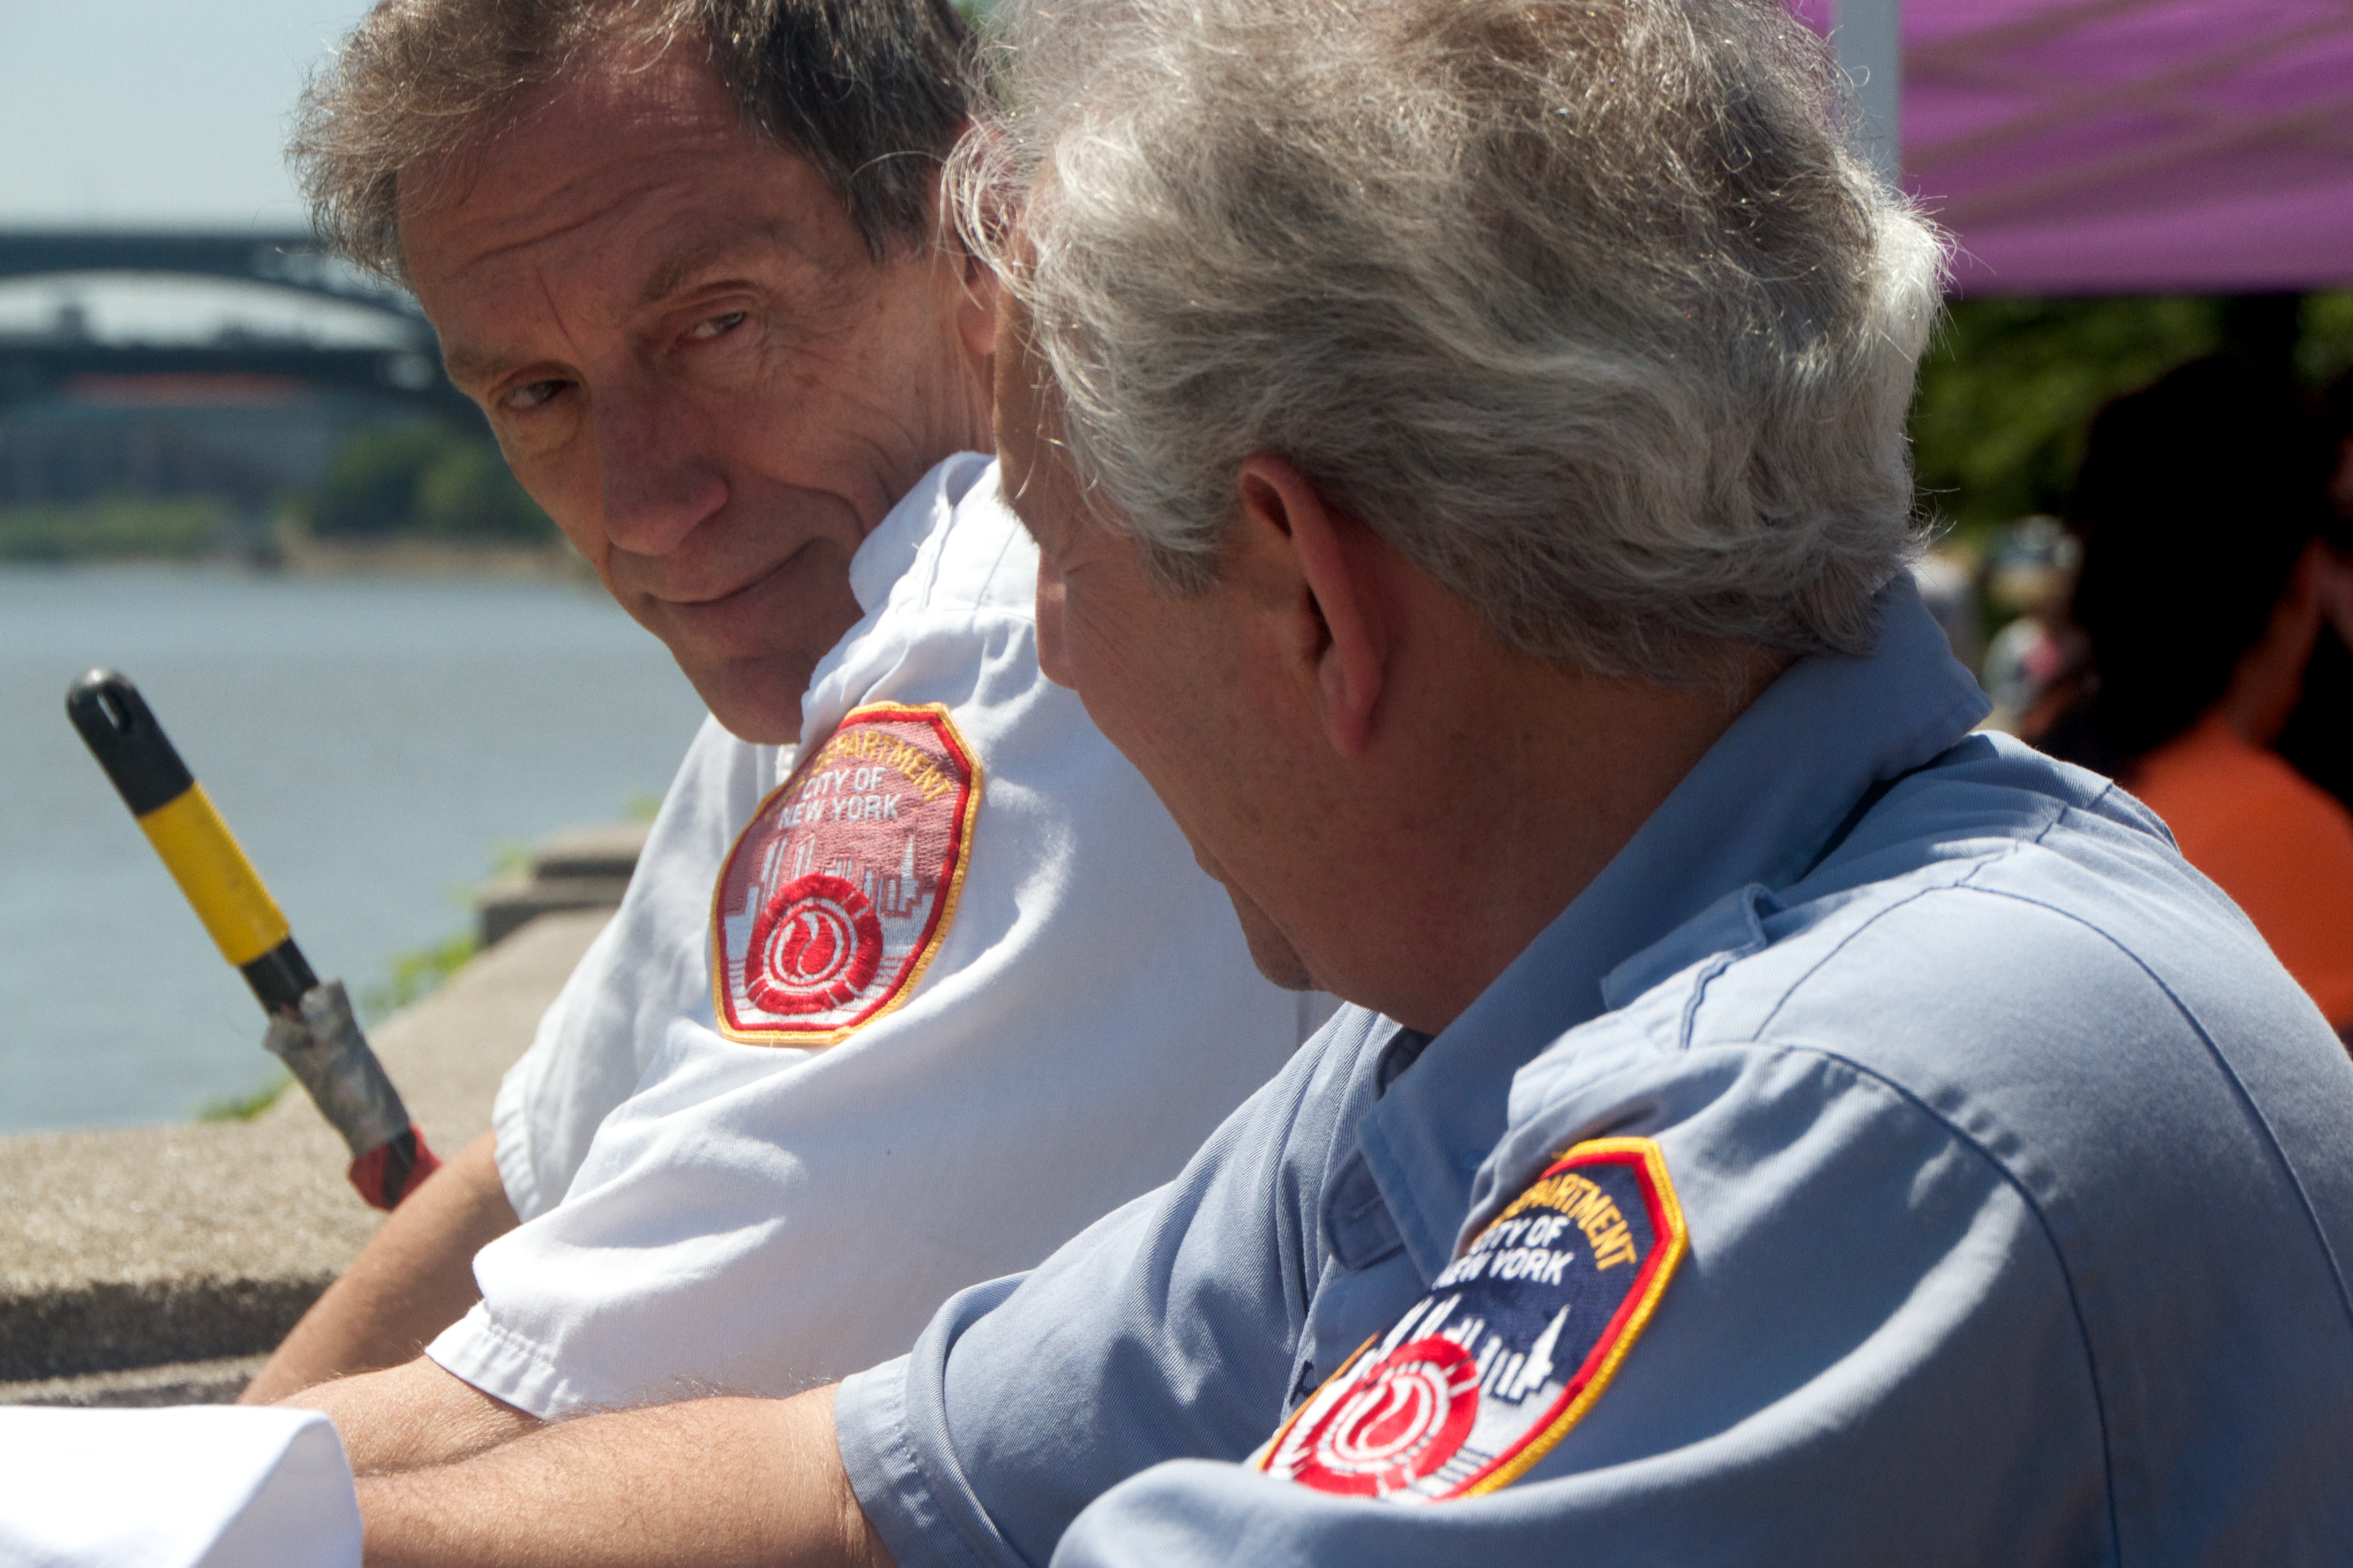
rownewyork, endurance sports